Austro-Hungarian Navy

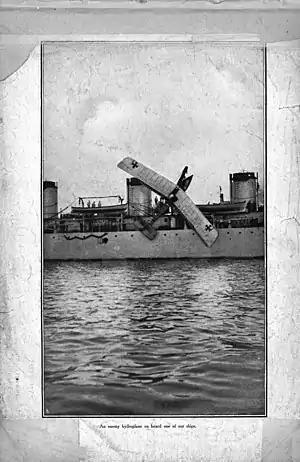
k.u.k hydroaircraft salvaged at Grado, Italy

The home port of the Austro-Hungarian Navy was the "Seearsenal" (naval base) at Pola (now Pula, Croatia); a role it took over from Venice, where the early Austrian Navy had been based. Supplementary bases included: the busy port of Trieste and the natural harbour of Cattaro (now Kotor, Montenegro). Both Trieste and Pola had major shipbuilding facilities. Pola's naval installations contained one of the largest floating drydocks in the Mediterranean. The city of Pola was also the site of the central church of the navy "Stella Maris" ("k.u.k. Marinekirche "Stella Maris""), of the Austro-Hungarian Naval Observatory and the empire's naval military cemetery ("k.u.k. Marinefriedhof"). In 1990, the cemetery was restored after decades of neglect by the communist regime in Yugoslavia. The Austro-Hungarian Naval Academy ("k.u.k. Marine-Akademie") was located in Fiume (now Rijeka, Croatia).